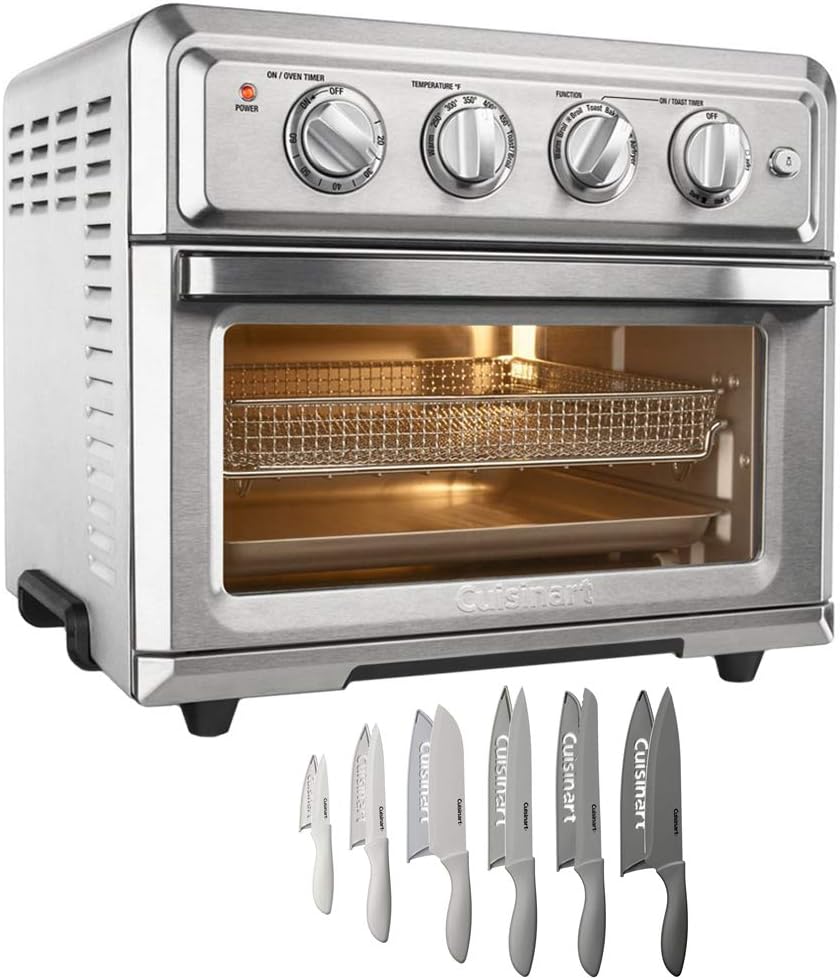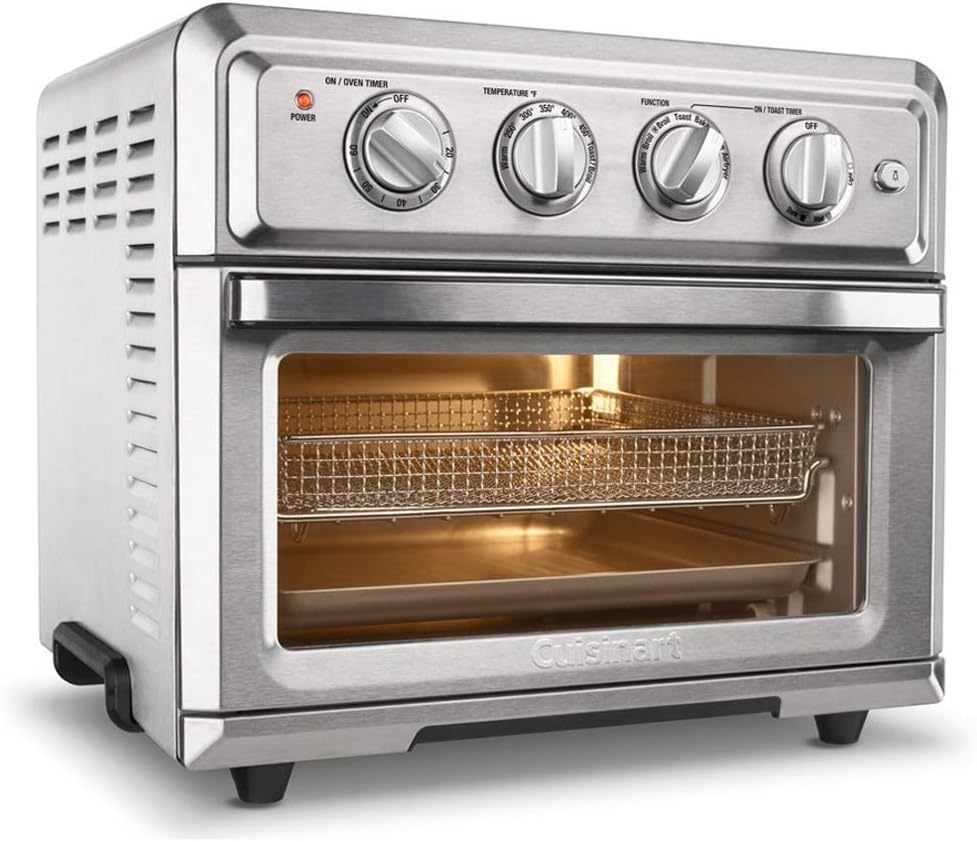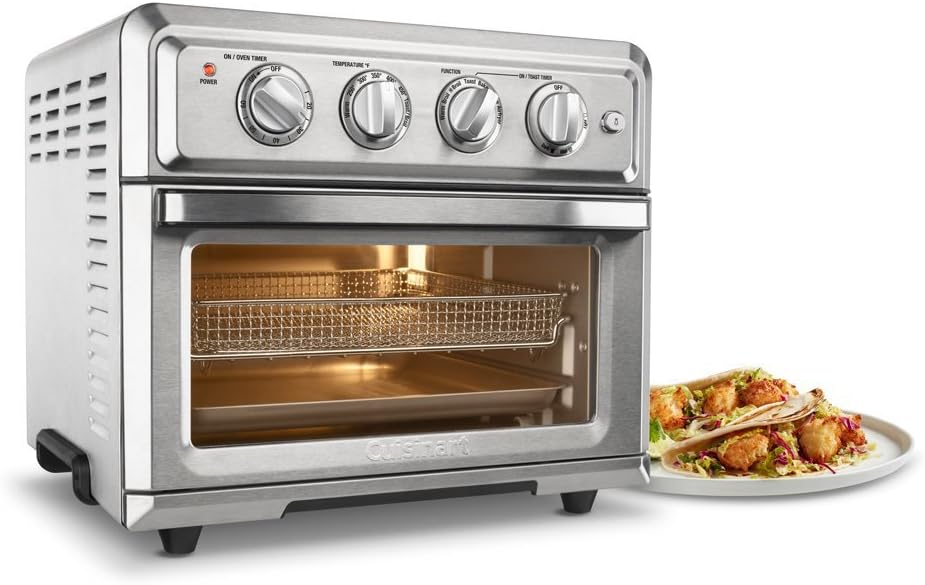
Cuisinart TOA-60 Convection Toaster Oven Air Fryer with Light, Silver Bundle with Exclusive Advantage 12-Piece Gray Knife Set with Blade Guards
Category: Amazon Home
Introducing a healthier way to fry, and so much more! The Cuisinart FreshFry is actually a premium full size toaster oven with a built-in air fryer. That means it not only bakes, broils, and toasts, it also lets you air fry right inside the oven. Best of all, a large 4-pound chicken requires only about a teaspoon of oil to fry! Air frying, which uses powerful ultra-hot air, is a healthier way to prepare delicious fried favorites, from wings to fritters to fries to shrimp. And since toaster ovens stay on the countertop, this fryer doesn't have to move back and forth, from cupboard to counter. Enjoy the crunch without the calories and messy cleanup, with the FreshFry from Cuisinart!7 functions:Air fryConvection bakeConvection broilBakeBroilWarmToastProduct Features:0.6 cubic foot interior with light4 lb. air-fry capacity60-minute timer/auto shutoffNon-stick easy-clean interiorIncludes: oven rack, baking pan, air fryer rack/basket, 60mL oil spray bottleWhisper quiet operation
Features: Cuisinart TOA-60 Convection Toaster Oven Air Fryer with Light, Silver | 1800 watts with 7 Functions: Air Fry, Convection Bake, Convection Broil, Bake, Broil, Warm, Toast | 0.6 Cubic Foot Non-Stick Interior with Oven Light | Adjustable Thermostat with 60-Minute Timer/Auto Shutoff | Toast Shade Selector-Timer | BUNDLE INCLUDES: Cuisinart Advantage 12-Piece Gray Knife Set with Blade Guards C55-12PCG